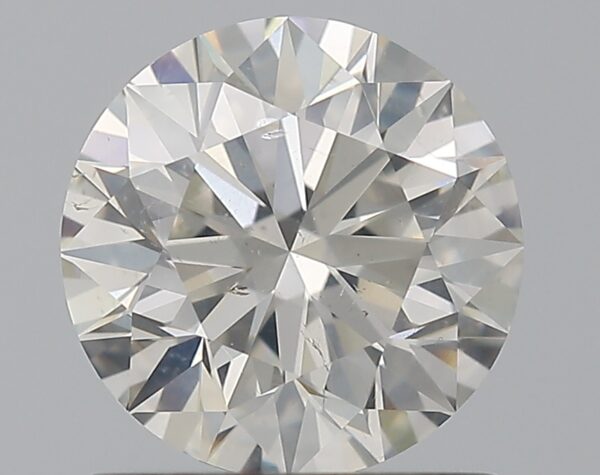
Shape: round
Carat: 1.08
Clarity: SI2
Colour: I
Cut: EX
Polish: EX
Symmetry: EX
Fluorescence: N
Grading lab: GIA
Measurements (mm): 6.52 x 6.56 x 4.1